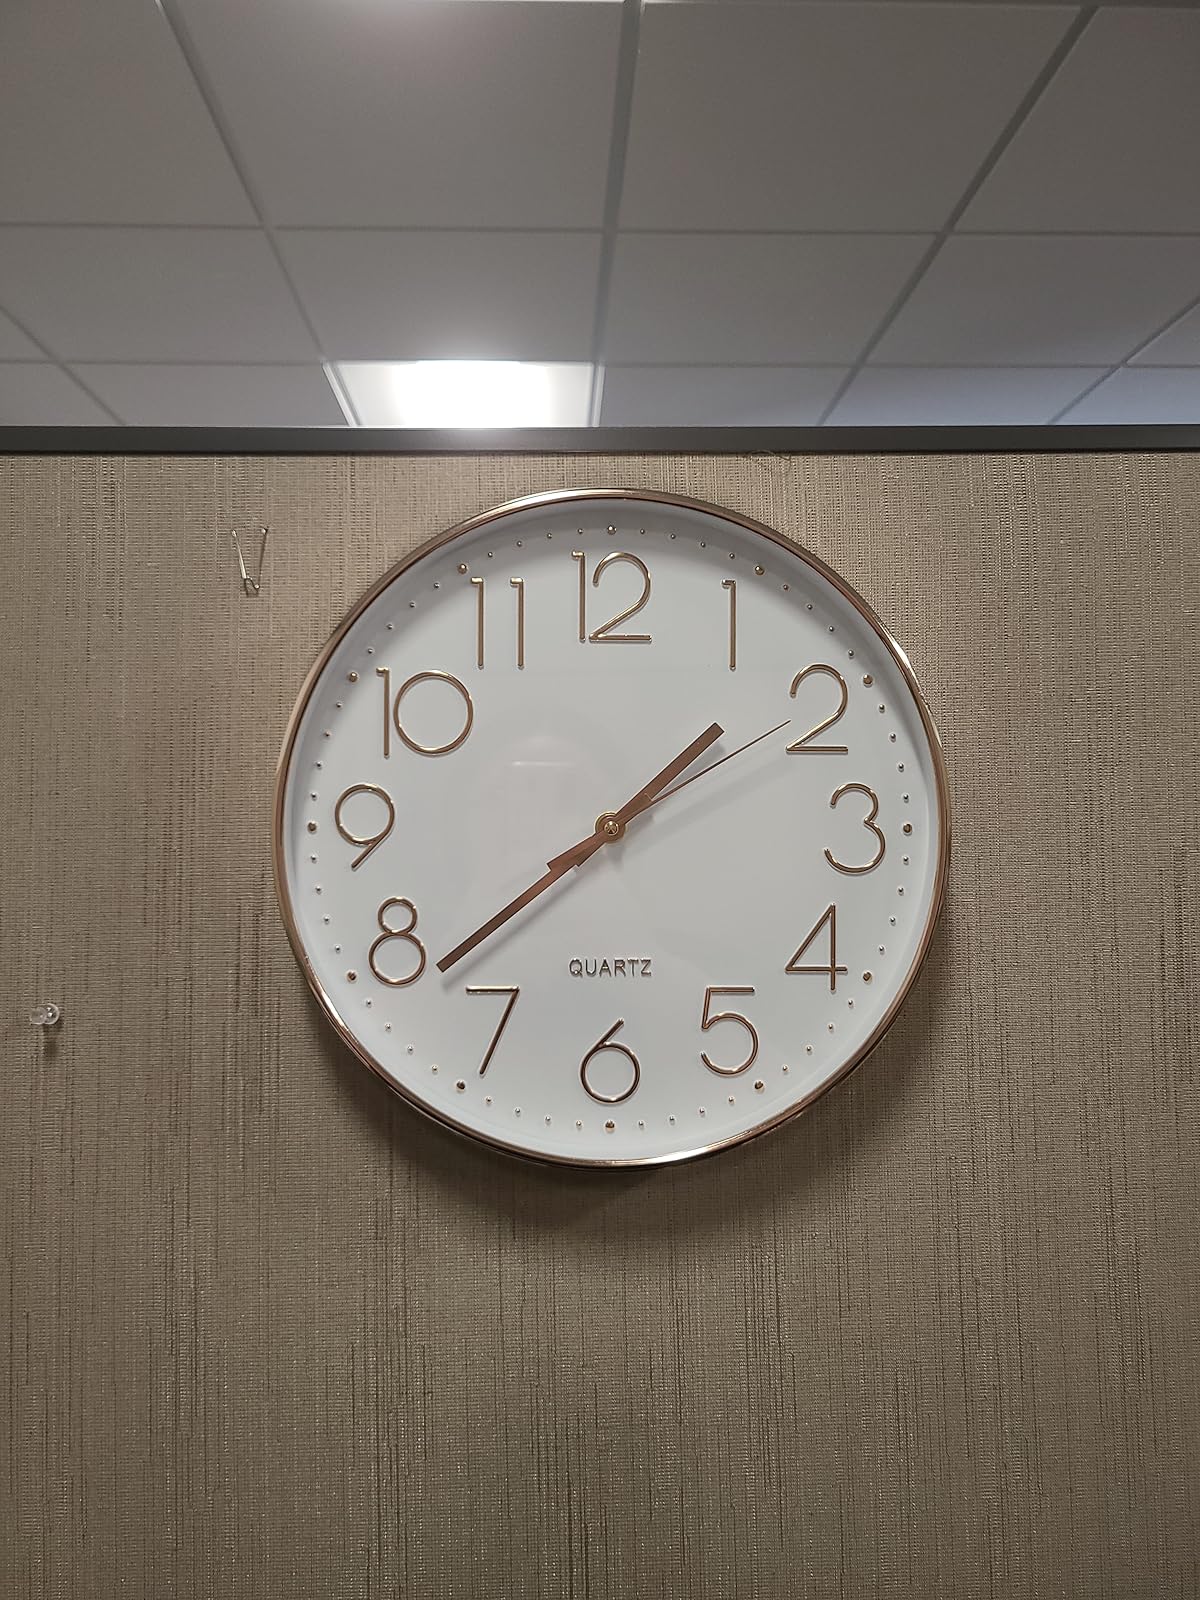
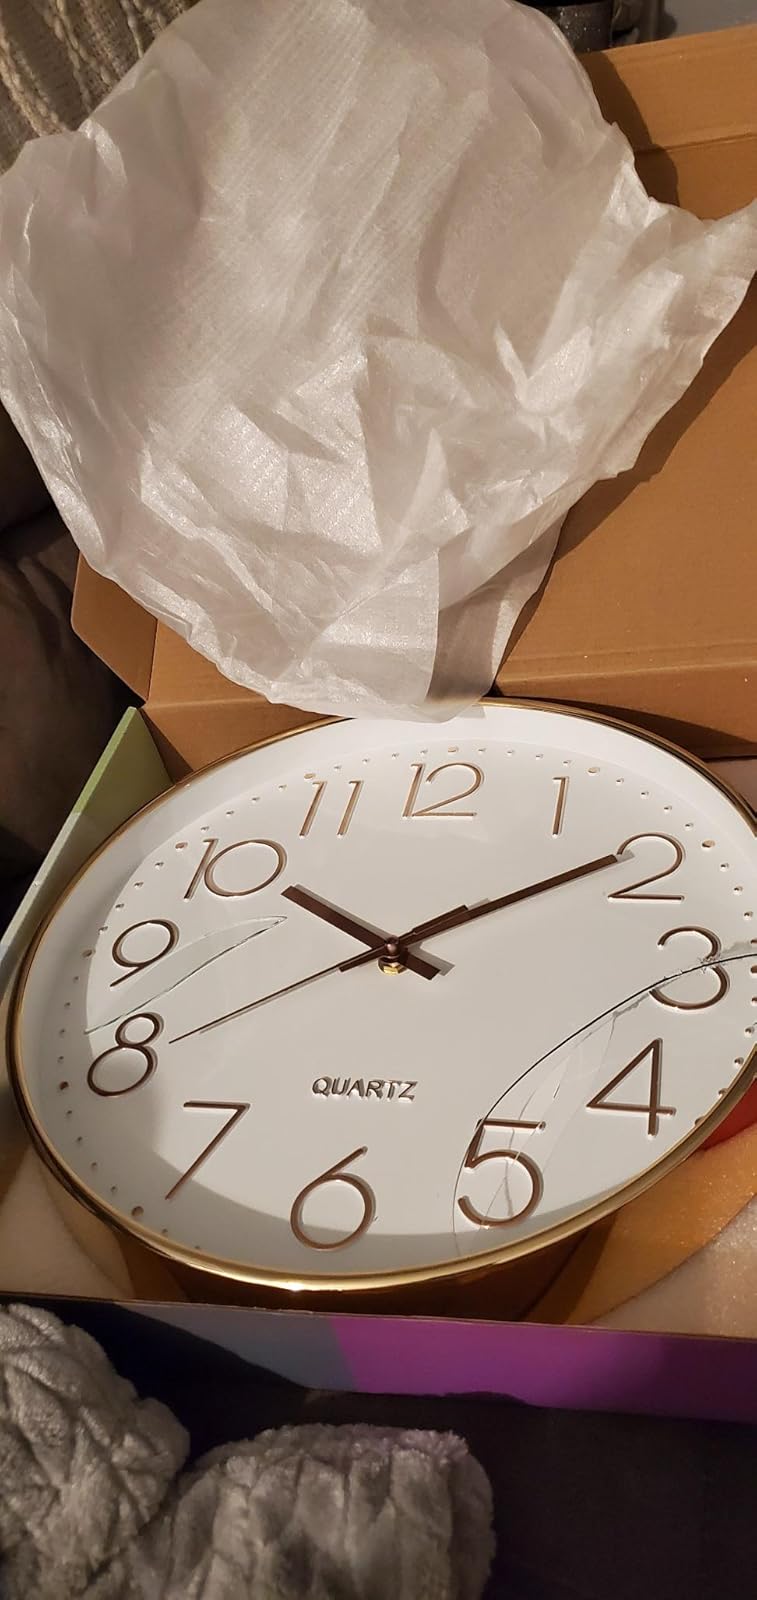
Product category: clock
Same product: yes